R446 road (Ireland)

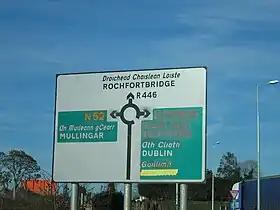
Sign at the start of the Tyrrellspass to Kinegad section of the R446 (April 2007)

The R446 road is a regional road in Ireland. The road connects Kinnegad in County Westmeath to Galway City. Prior to the construction of the M6 motorway the R446 formed the main N6 road connecting Dublin and Galway (via the N4 at Kinnegad). Following the opening of the M6; the old N6 road was downgraded to regional road status and was designated as the R446. The road is an alternative route between Galway and Dublin and runs in parallel to the M6.